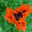
Label: poppy